Robert Raguso

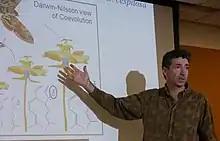
Dr. Robert Raguso delivering a lecture on Darwin's notion of plant pollination and coevolution with insects (2014).

Robert A. Raguso (born January 30, 1965) is an American biologist and professor at Cornell University in the Department of Neurobiology and Behavior. He has expanded the field of chemical ecology by introducing and pioneering floral scent as a key component of plant-pollinator communication, with special focus on hawkmoths and "Clarkia" plants.